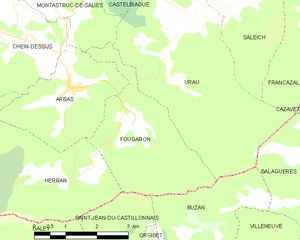
Fougaron est une commune française située dans le département de la Haute-Garonne en région Occitanie.